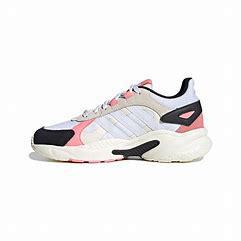
Brand: adidas
Model: neo Adidas NEO Crazychaos